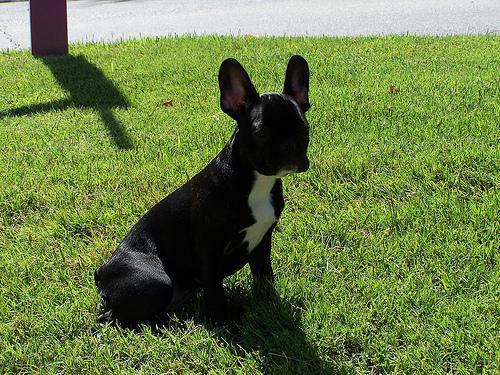
French_bulldog